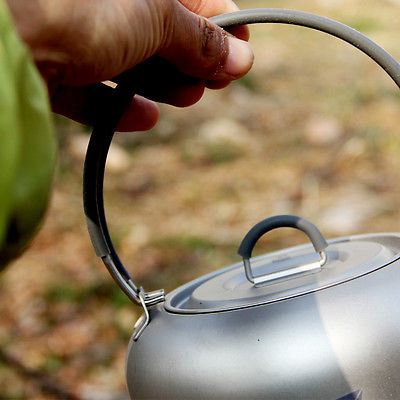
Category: kettle